Animals in Meitei culture

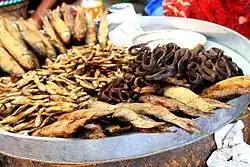
Dried freshwater fish sold at the in Imphal

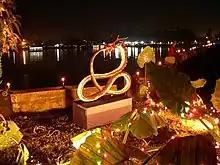
This is what Pakhangba is said to look like. He is a very powerful, strong-minded dragon. He has the respect of those around him.

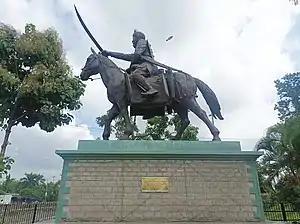
Statue of Meidingu Nara Singh (1844-1850 A.D.) in front of the Kangla Sanathong, the Western Entrance to the Kangla Fort in Imphal

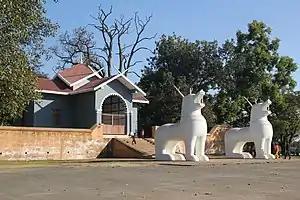
The dual statues dedicated to Kangla Sha alias Nongshaba, the dragon lion of Meitei religion, installed inside the Kangla Fort of Kangleipak

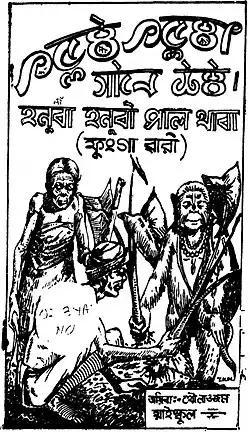
An illustration of a Meitei folktale of the "Hanuba Hanubi Paan Thaaba", the story of an old aged lonely couple being tricked by a group of monkeys

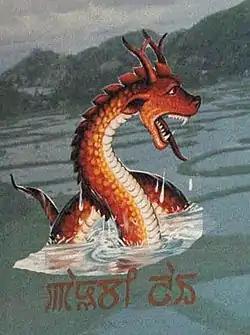
An illustration of Poubi Lai in 2015

In Meitei mythology and religion, , also spelled as , is a guardian dragon lion, whose appearance is described as a creature with a lion's body and a dragon's head, and two horns. Besides being sacred to the Meitei cultural heritage,